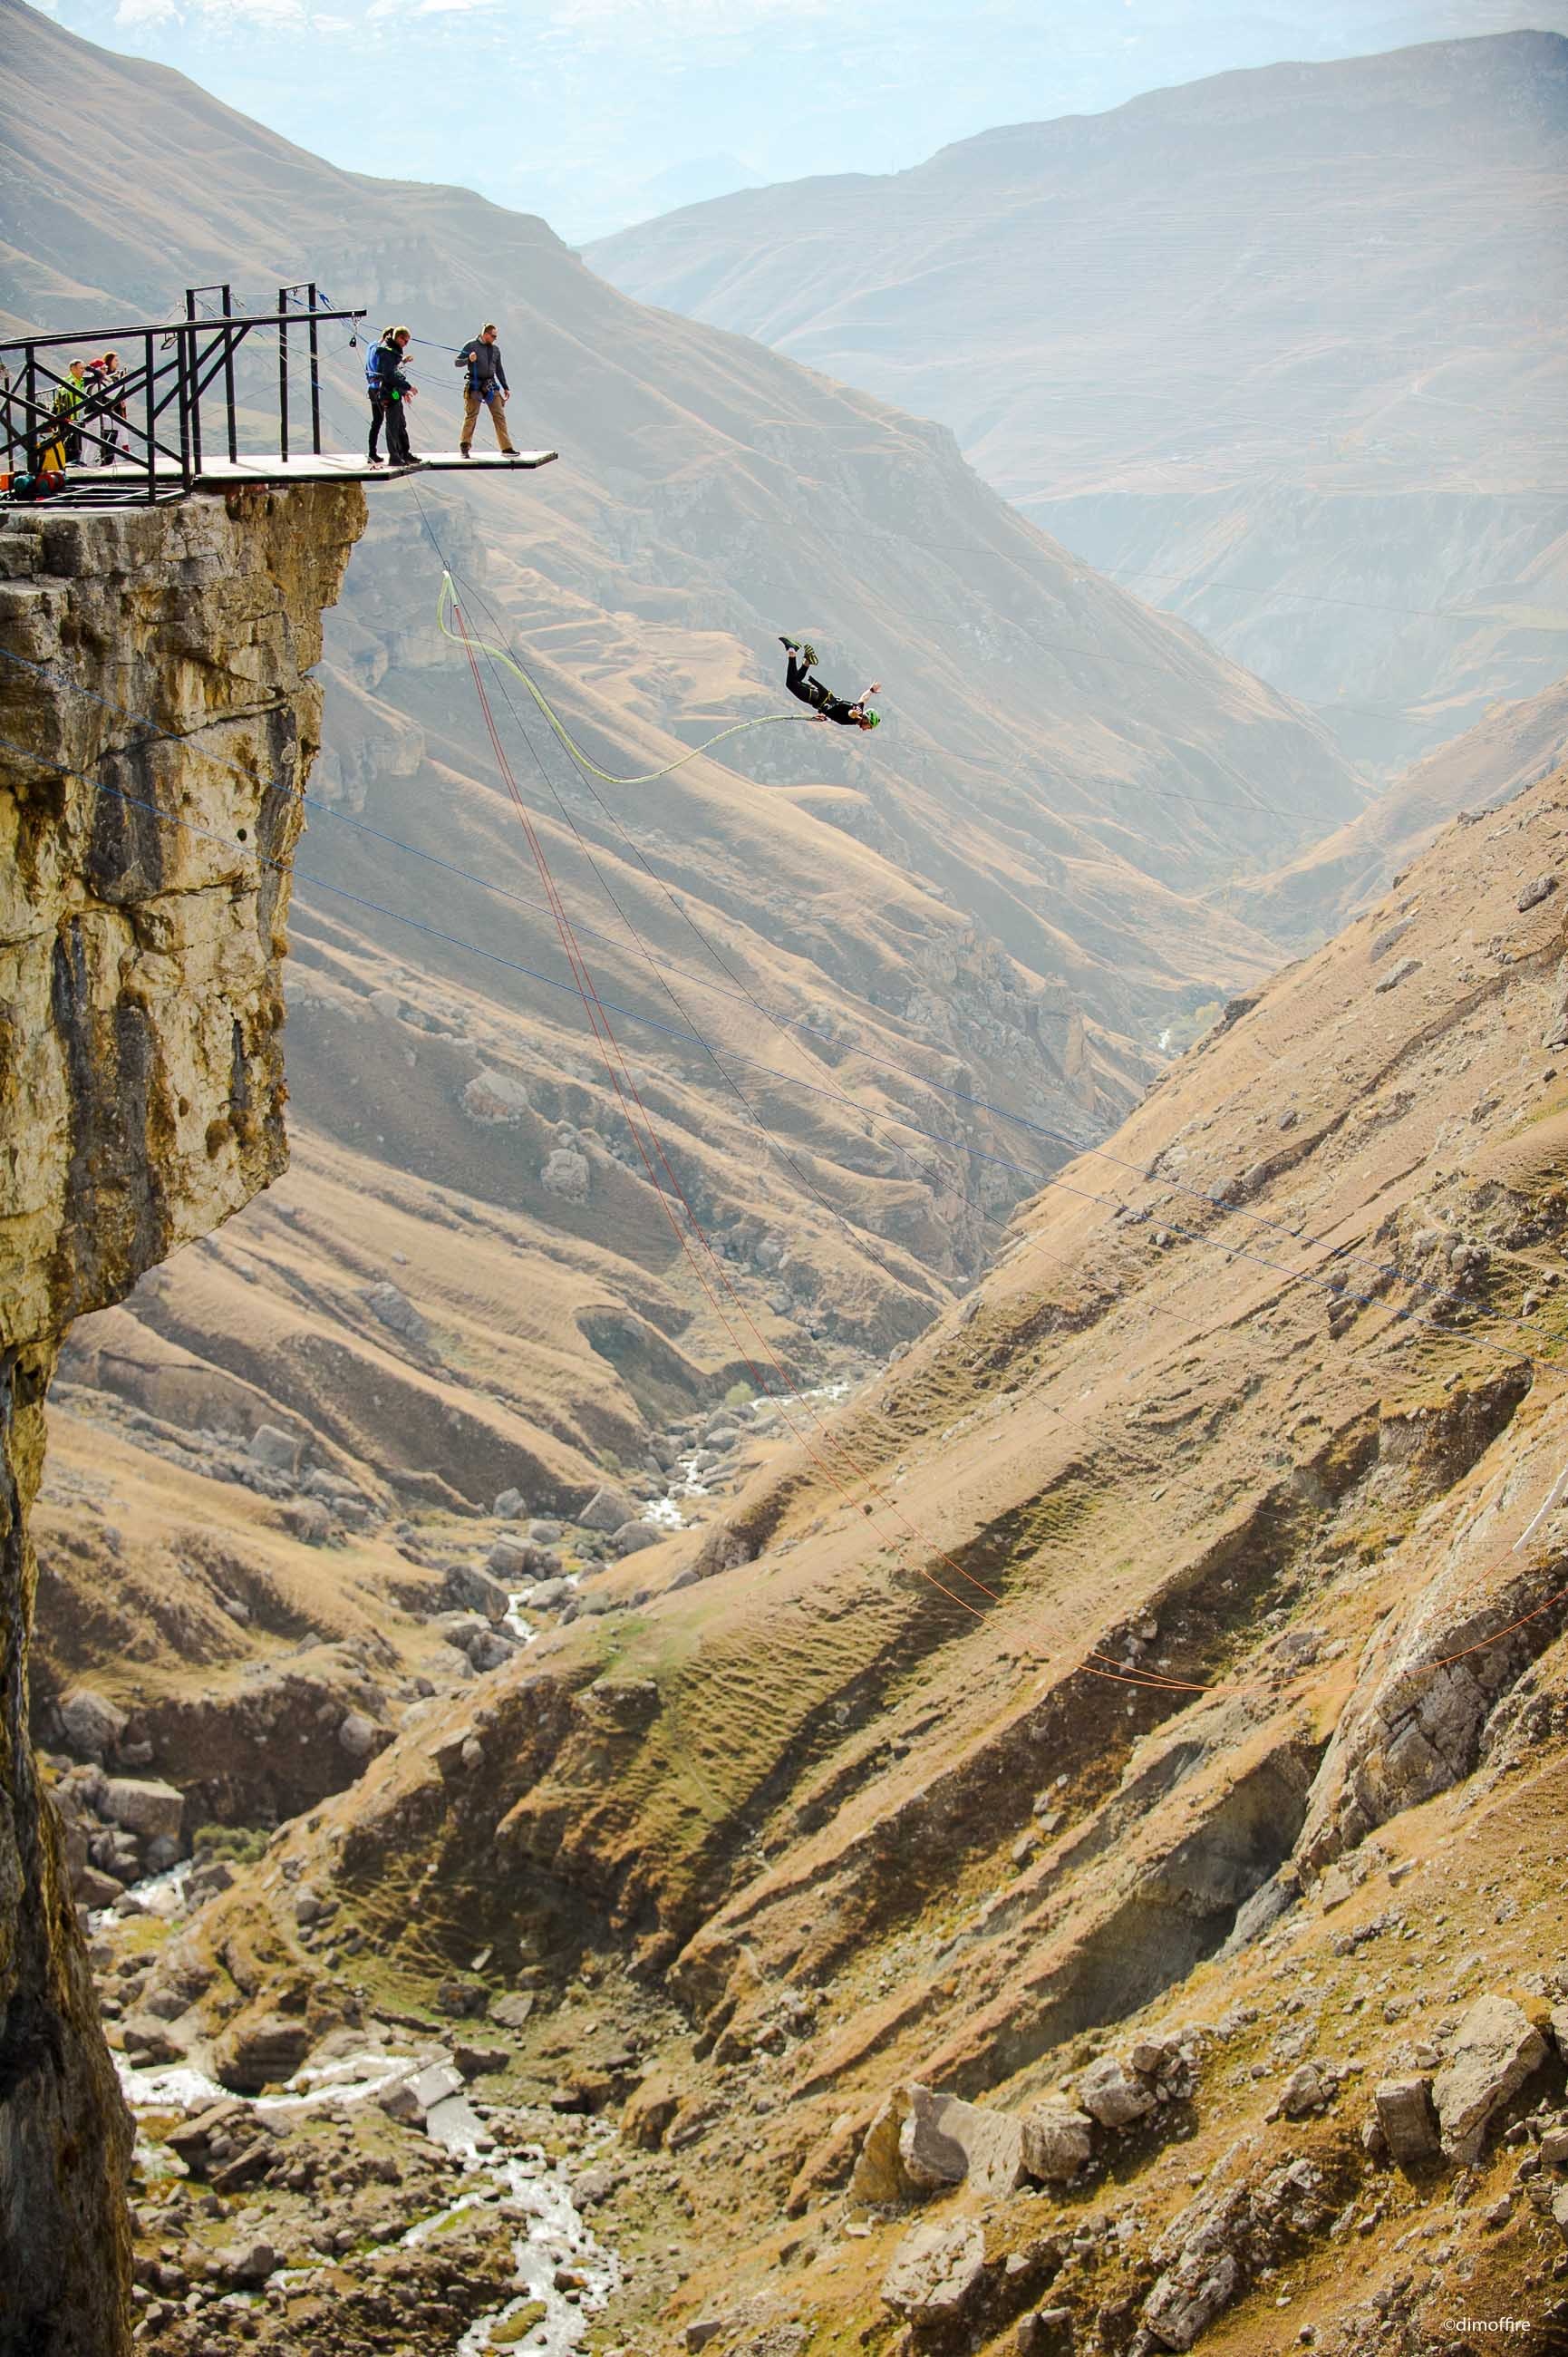
natural, mountain, sky, ecoregion, slope, highland, terrain, formation, landscape, bedrock, wood, valley, geological phenomenon, mountain range, fault, outcrop, hill, geology, plateau, hill station, fell, rock, badlands, makhtesh, soil, escarpment, massif, ridge, wadi, batholith, chaparral, summit, tree, klippe, ar te, road, grassland, sand, cliff, reservoir, shadow